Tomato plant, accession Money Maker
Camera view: horizontal (90 deg, fisheye); turntable rotation: 300 degrees
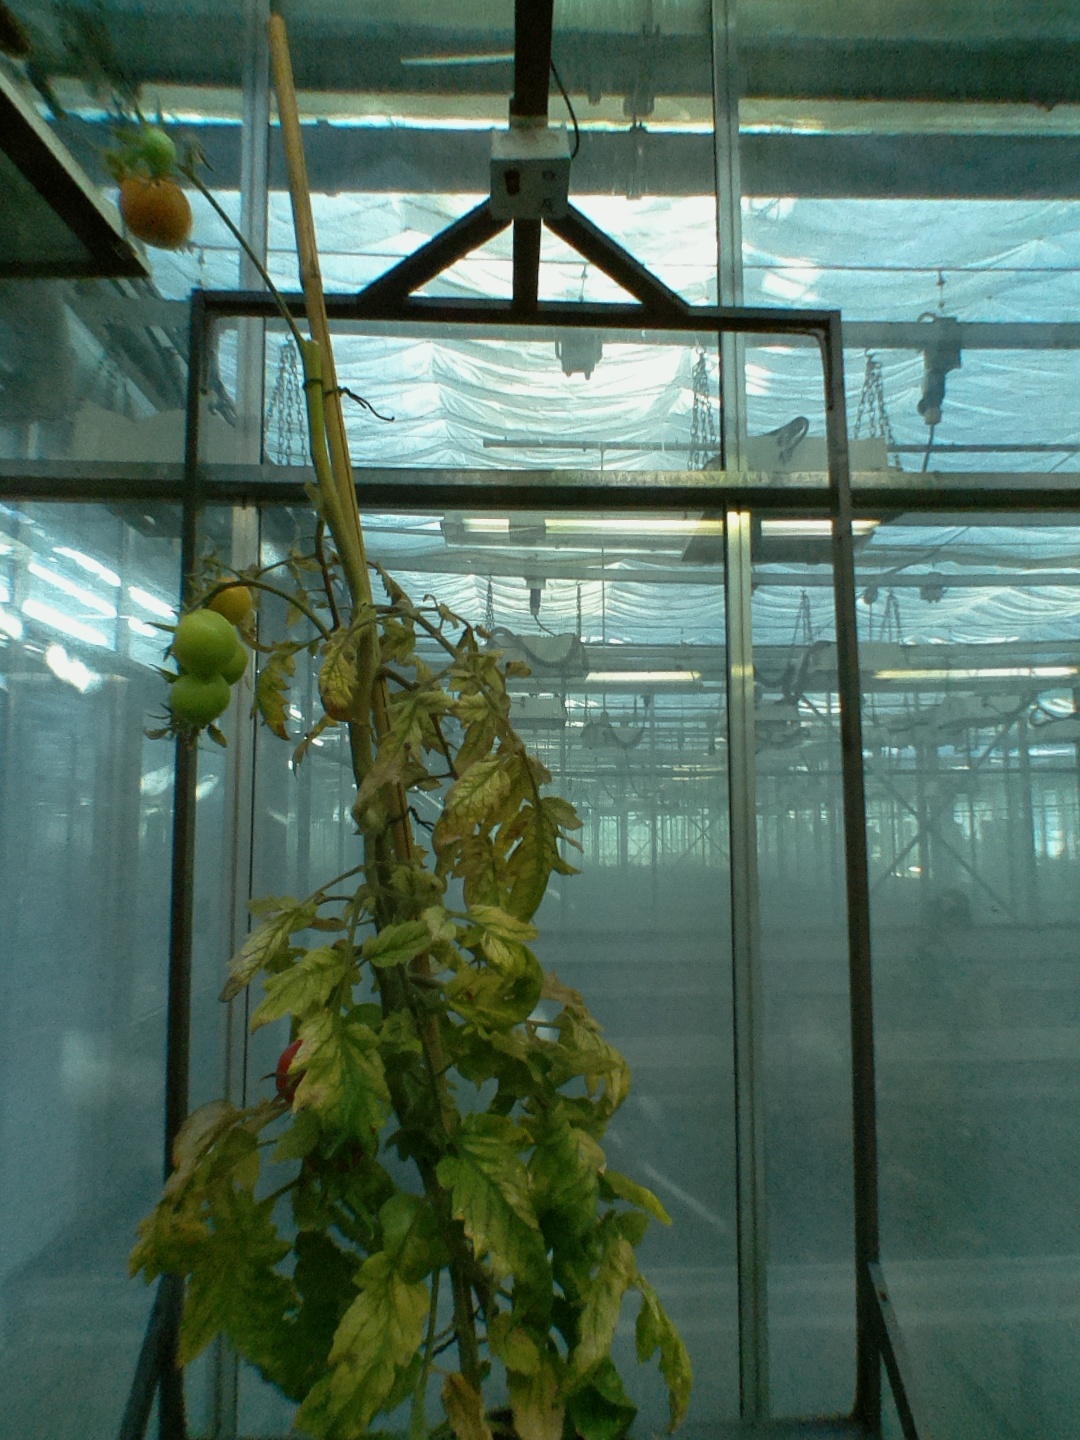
BBCH growth stage 83: 30%-40% of fruits show typical fully ripe color